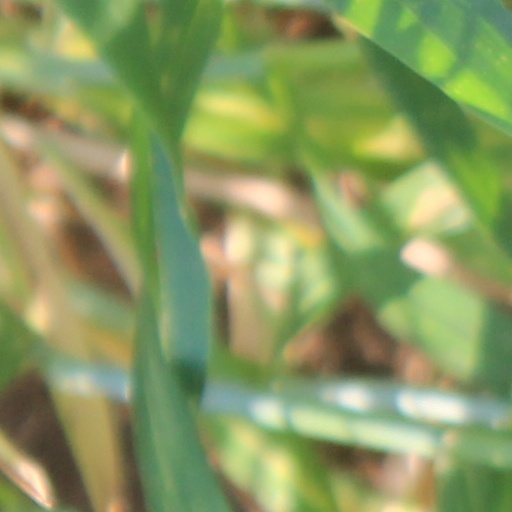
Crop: wheat